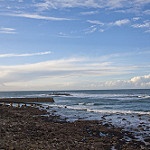
Label: sea